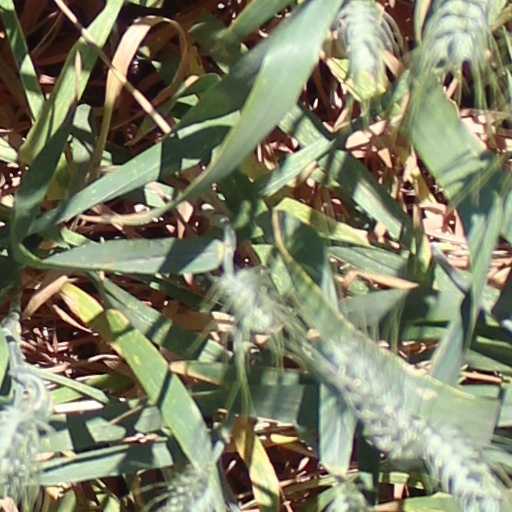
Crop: wheat